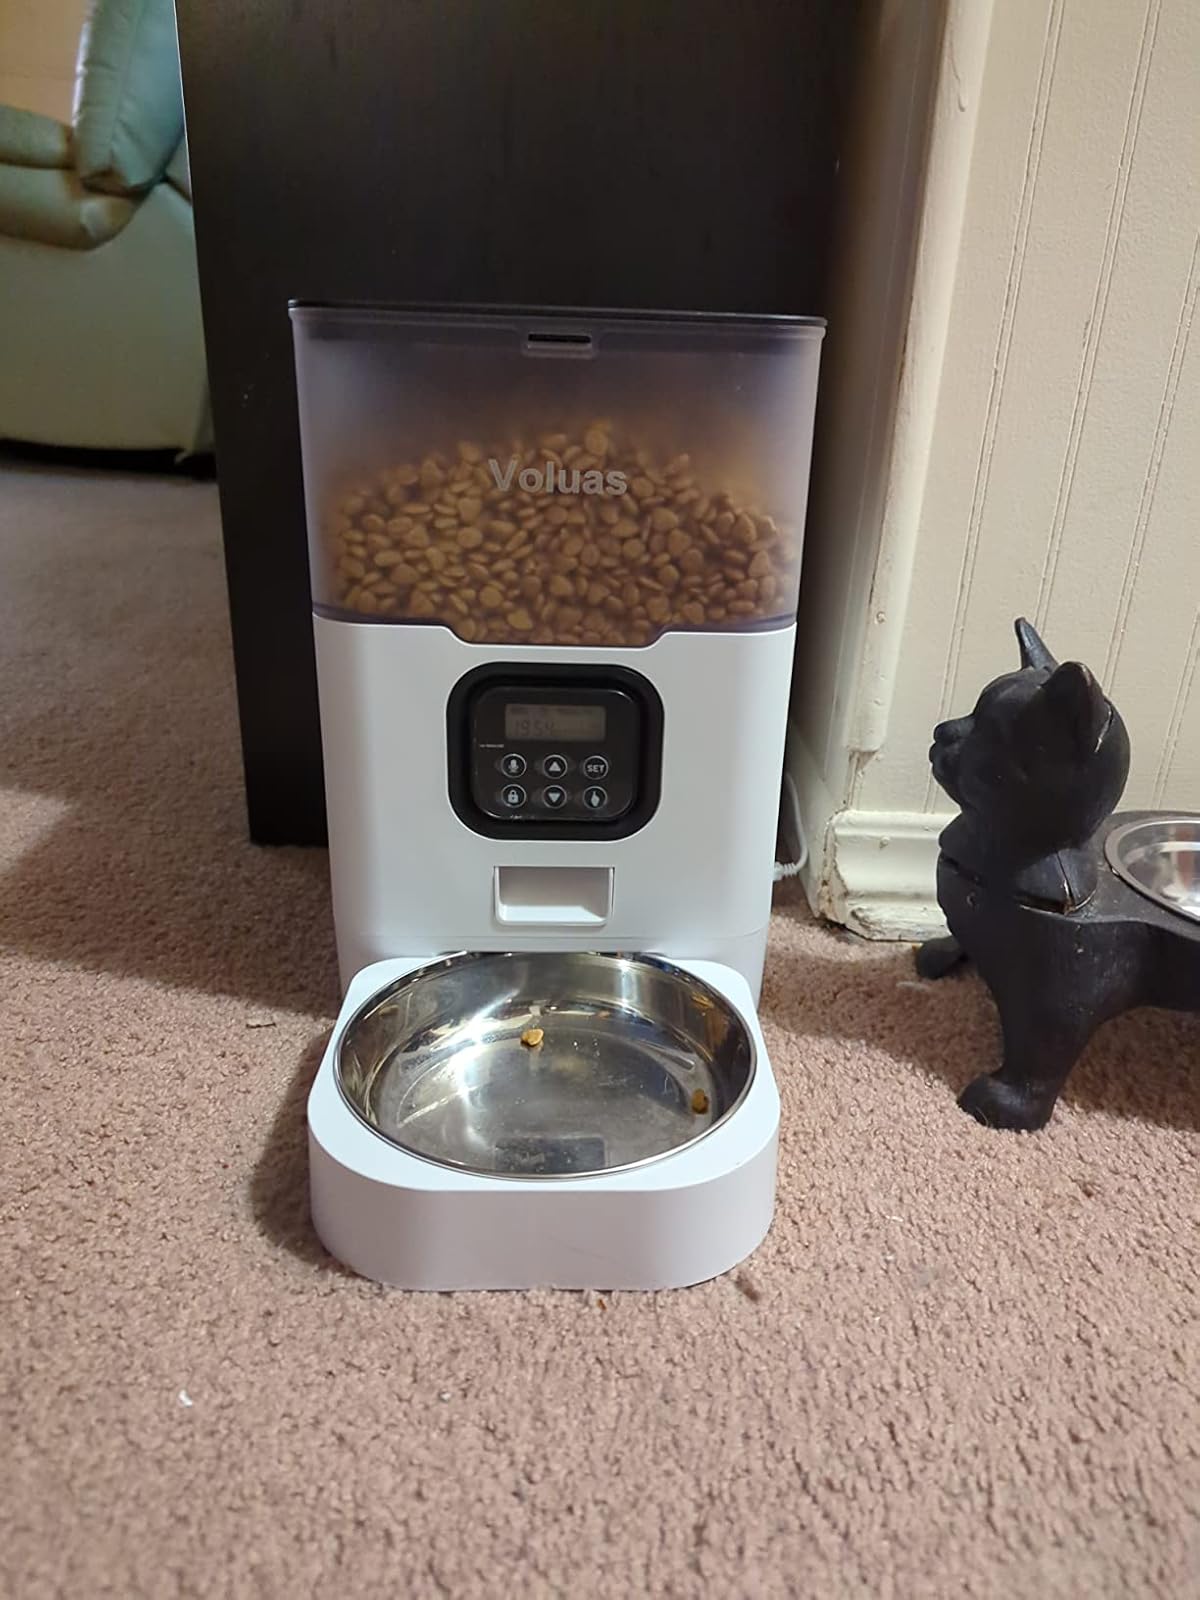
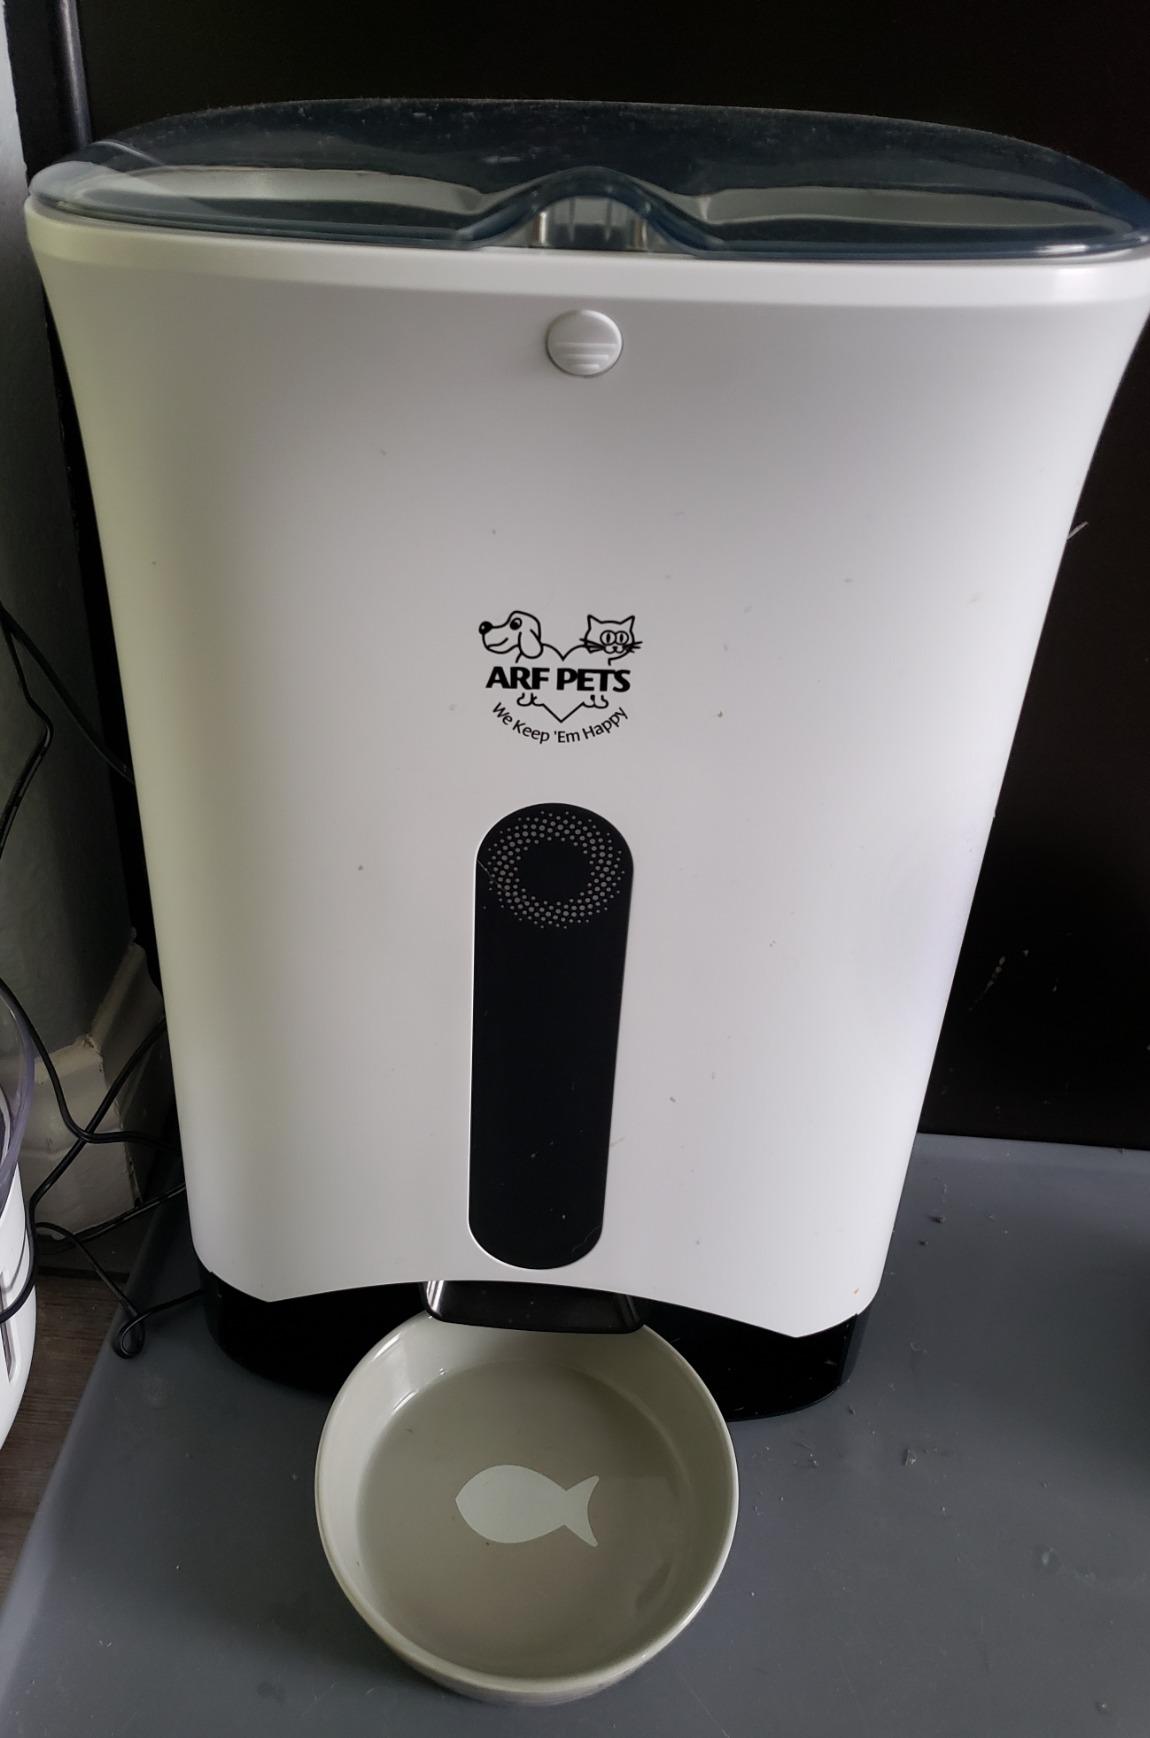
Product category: items_feeder
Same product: no